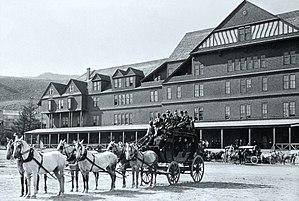
Stagecoach à l'hôtel Mammoth Hot Springs dans le parc national de Yellowstone, Wyoming, États-Unis